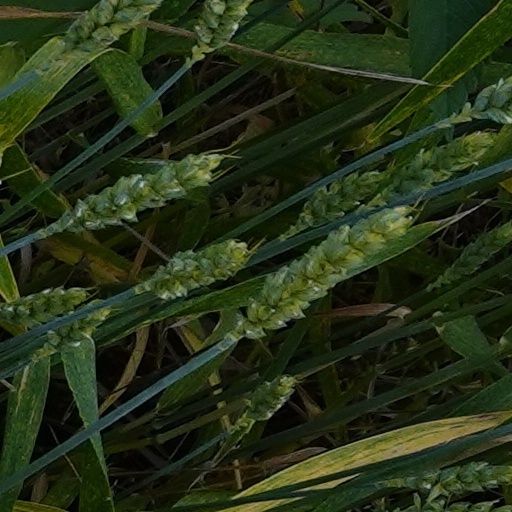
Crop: wheat